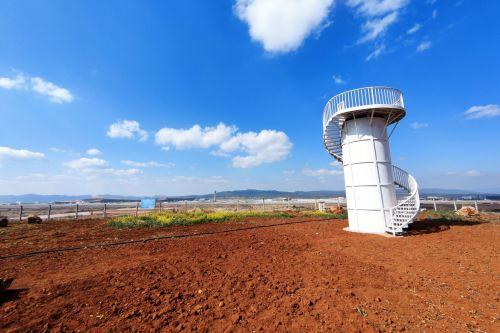
地标名称：白塔
所在城市：昆明市·官渡区